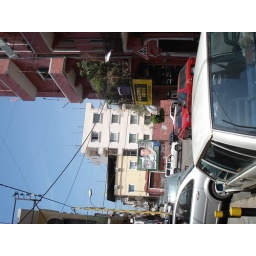
Levon Yessayan &amp;amp; family lived in the red building